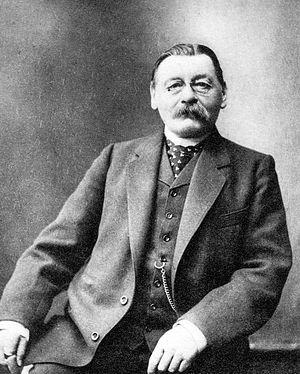
Ferdinand Zirkel est un géologue et pétrologue allemand.